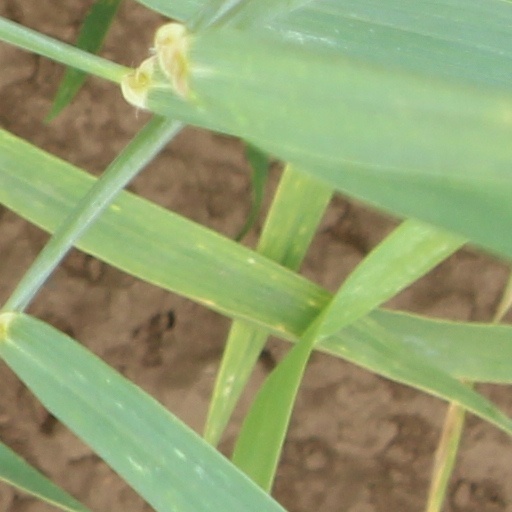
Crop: wheat